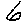
Label: 6